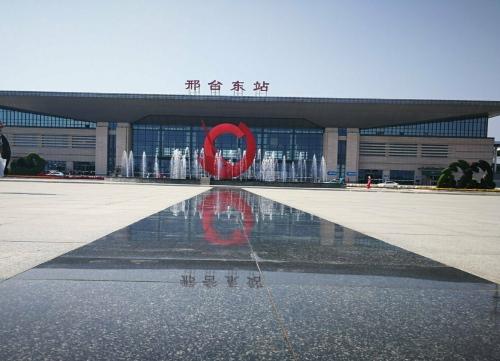
地标名称：邢台东站
所在城市：邢台市·桥东区